Oaxaca en la historia y en el mito

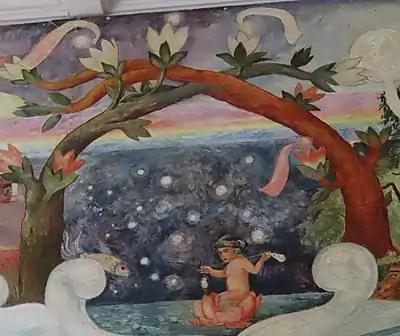
The crossed limbs of a Pochote tree on the Mixtec tree of life, from the mural.

Some of the earliest evidence of the domestication of teosinte and other plants has been discovered in caves in the state of Oaxaca. This research is from 2001. It is not unreasonable to expect that there is new research.